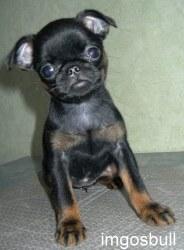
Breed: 209-n000042-Brabancon_griffo